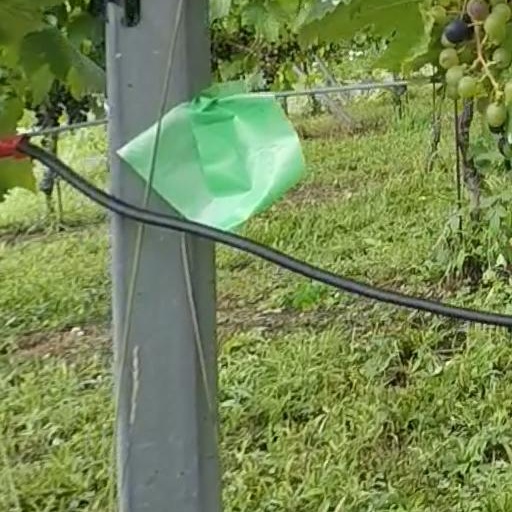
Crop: grape